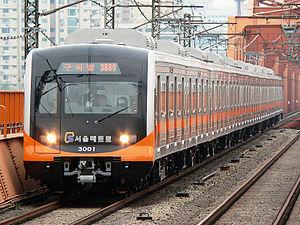
La ligne 3 du métro de Séoul est une ligne du métro de Séoul. En réalité, cette ligne ne concerne que les stations Jichuk à Ogeum. Le reste des stations liées à cette ligne appartenait originellement à la ligne Ilsan, et a été interconnecté à la ligne orange pour créer la ligne 3 du métro. Les trains qui y circulent continuent donc leur route tout le long du trajet. Elle relie la ville de Goyang, située au nord-ouest de Séoul ; le centre-ville de la capitale sud-coréenne, Gangnam ; et le sud-est de celle-ci. Elle dessert ainsi notamment les anciens palais royaux à la station Gyeongbokgung et le centre des arts de Séoul.